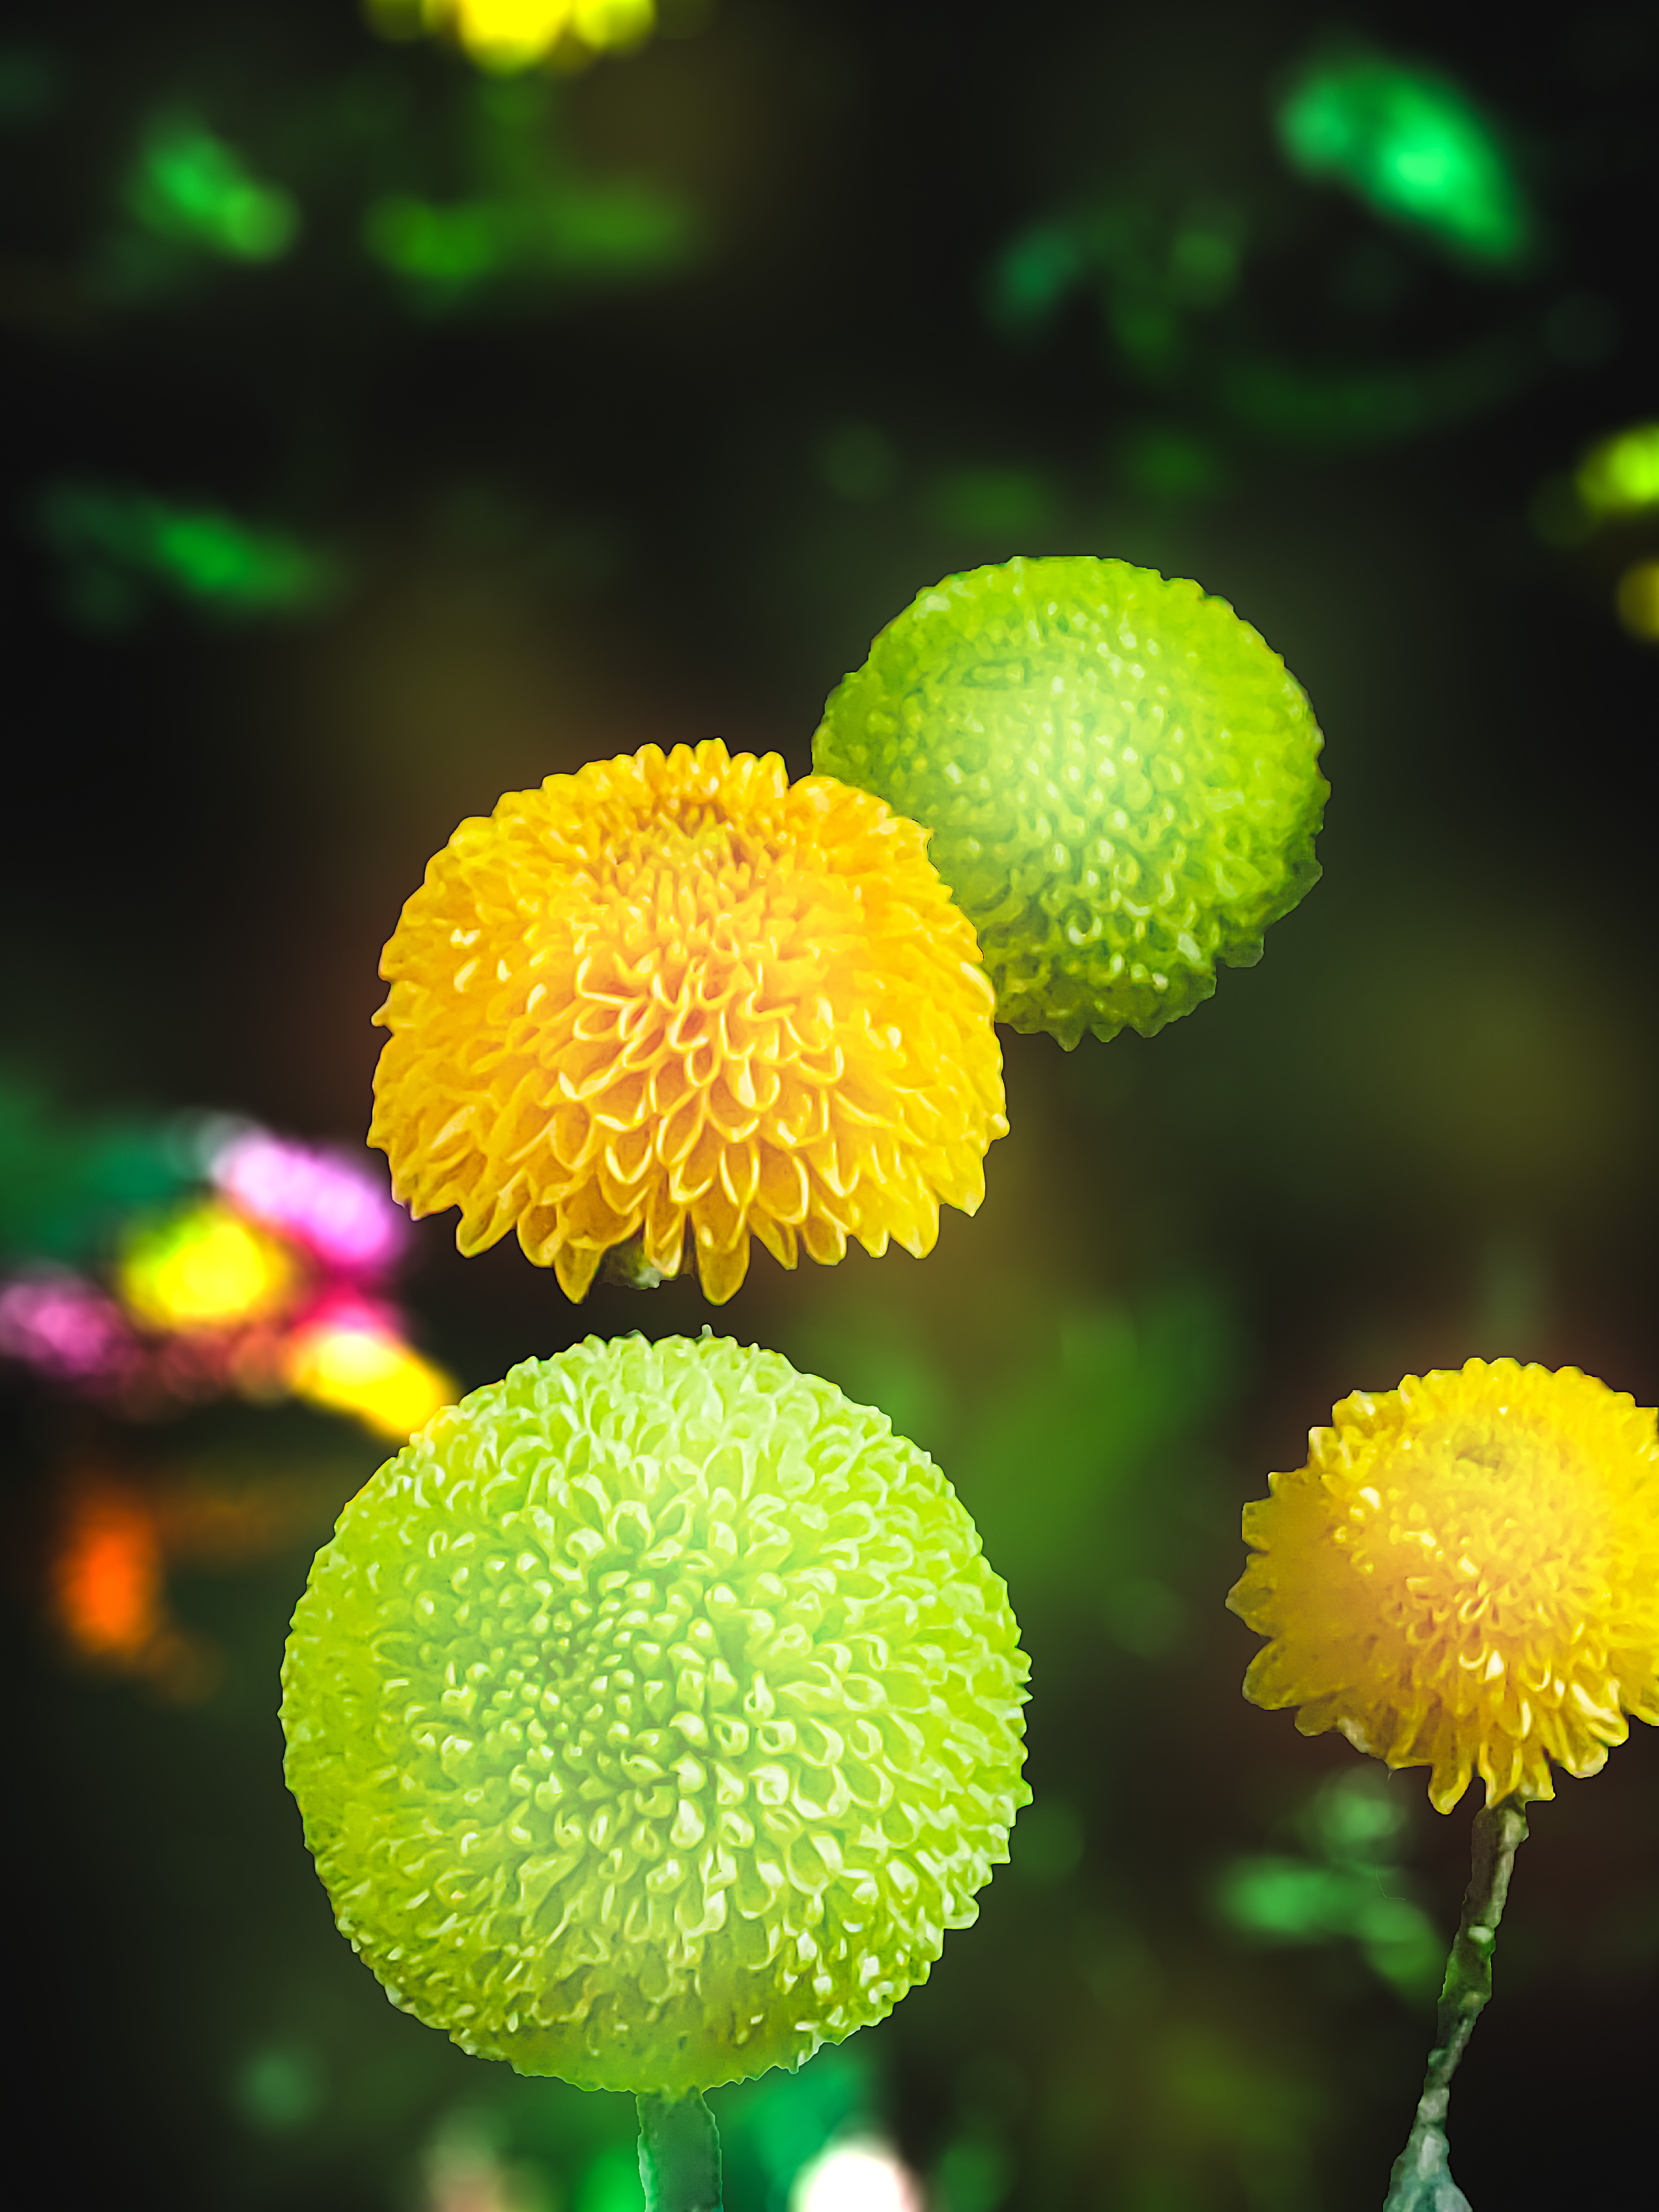
flower, chrysanthemum, ping pong, plant, leaf, botany, yellow, terrestrial plant, bottle, houseplant, petal, flowering plant, close up, annual plant, pollen, macro photography, daisy family, Pedicel, grass, plant stem, water, perennial plant, sports equipment, wildflower